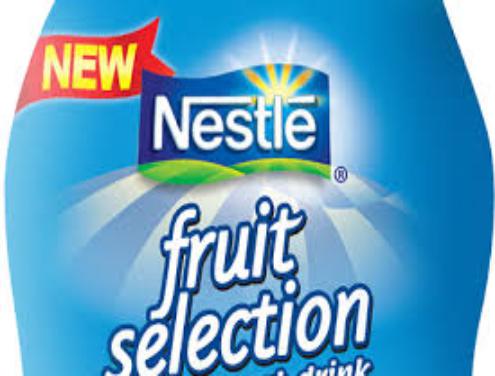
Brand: Fruit Selection Yogurt
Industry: Food